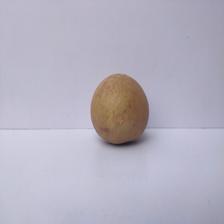
Size: Large